Naomi Pierce

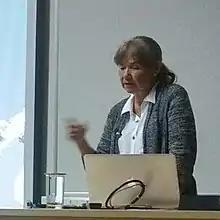
Speaking in India (2018)

Naomi E. Pierce (born 1954) is an American entomologist and evolutionary biologist who studies plant-herbivore coevolution and is a world authority on butterflies.